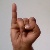
The image shows a hand gesture representing the letter 'I' in Indian Sign Language.